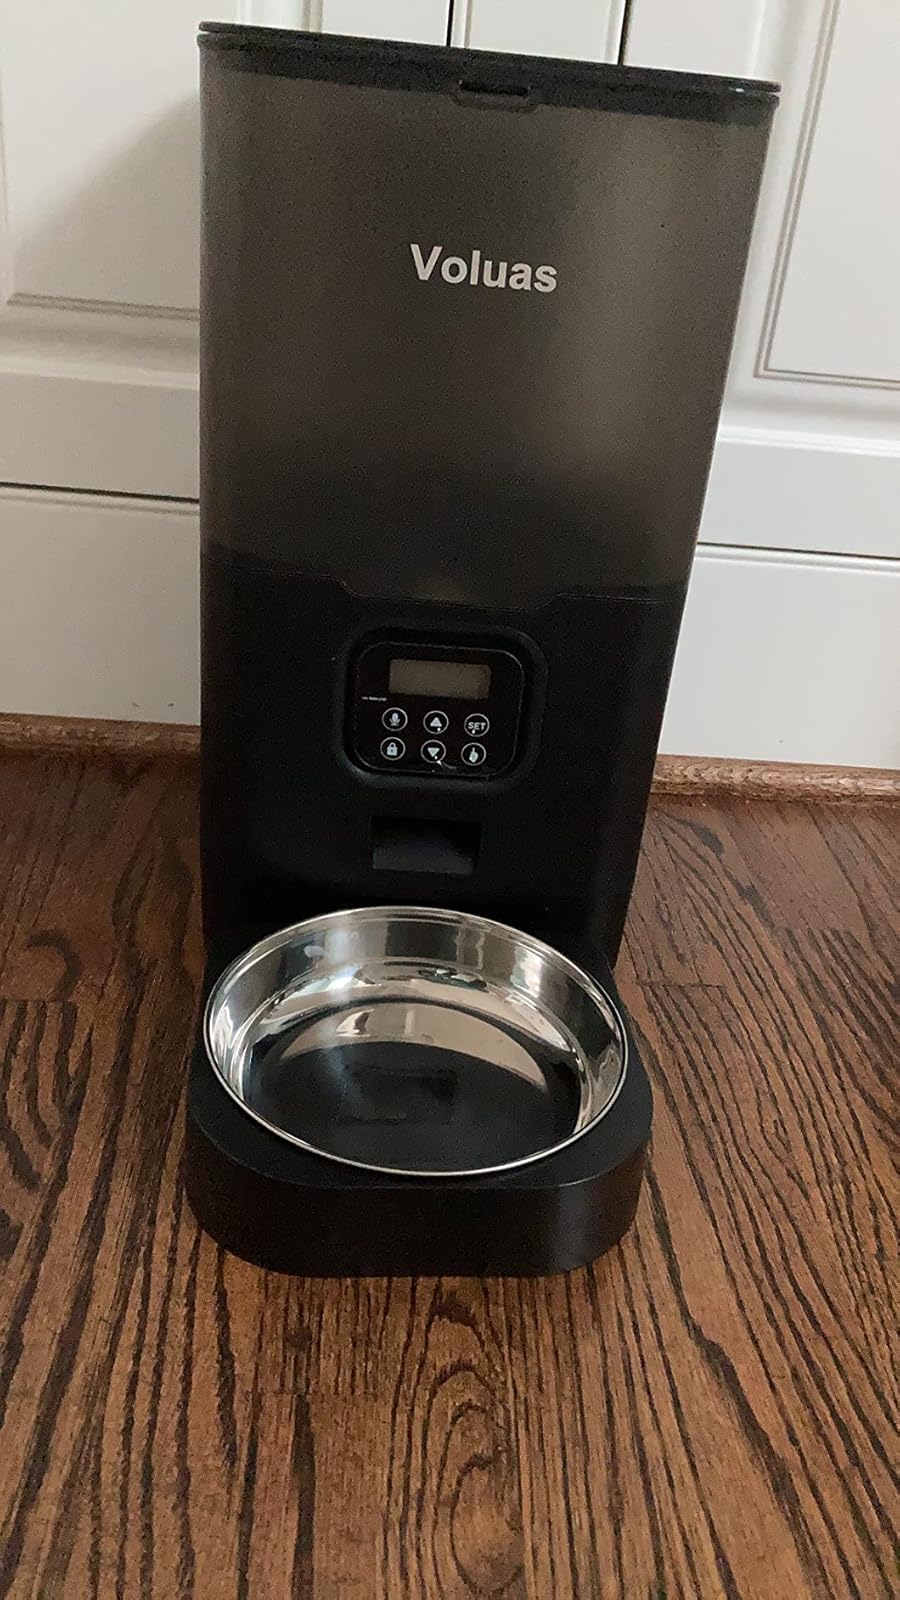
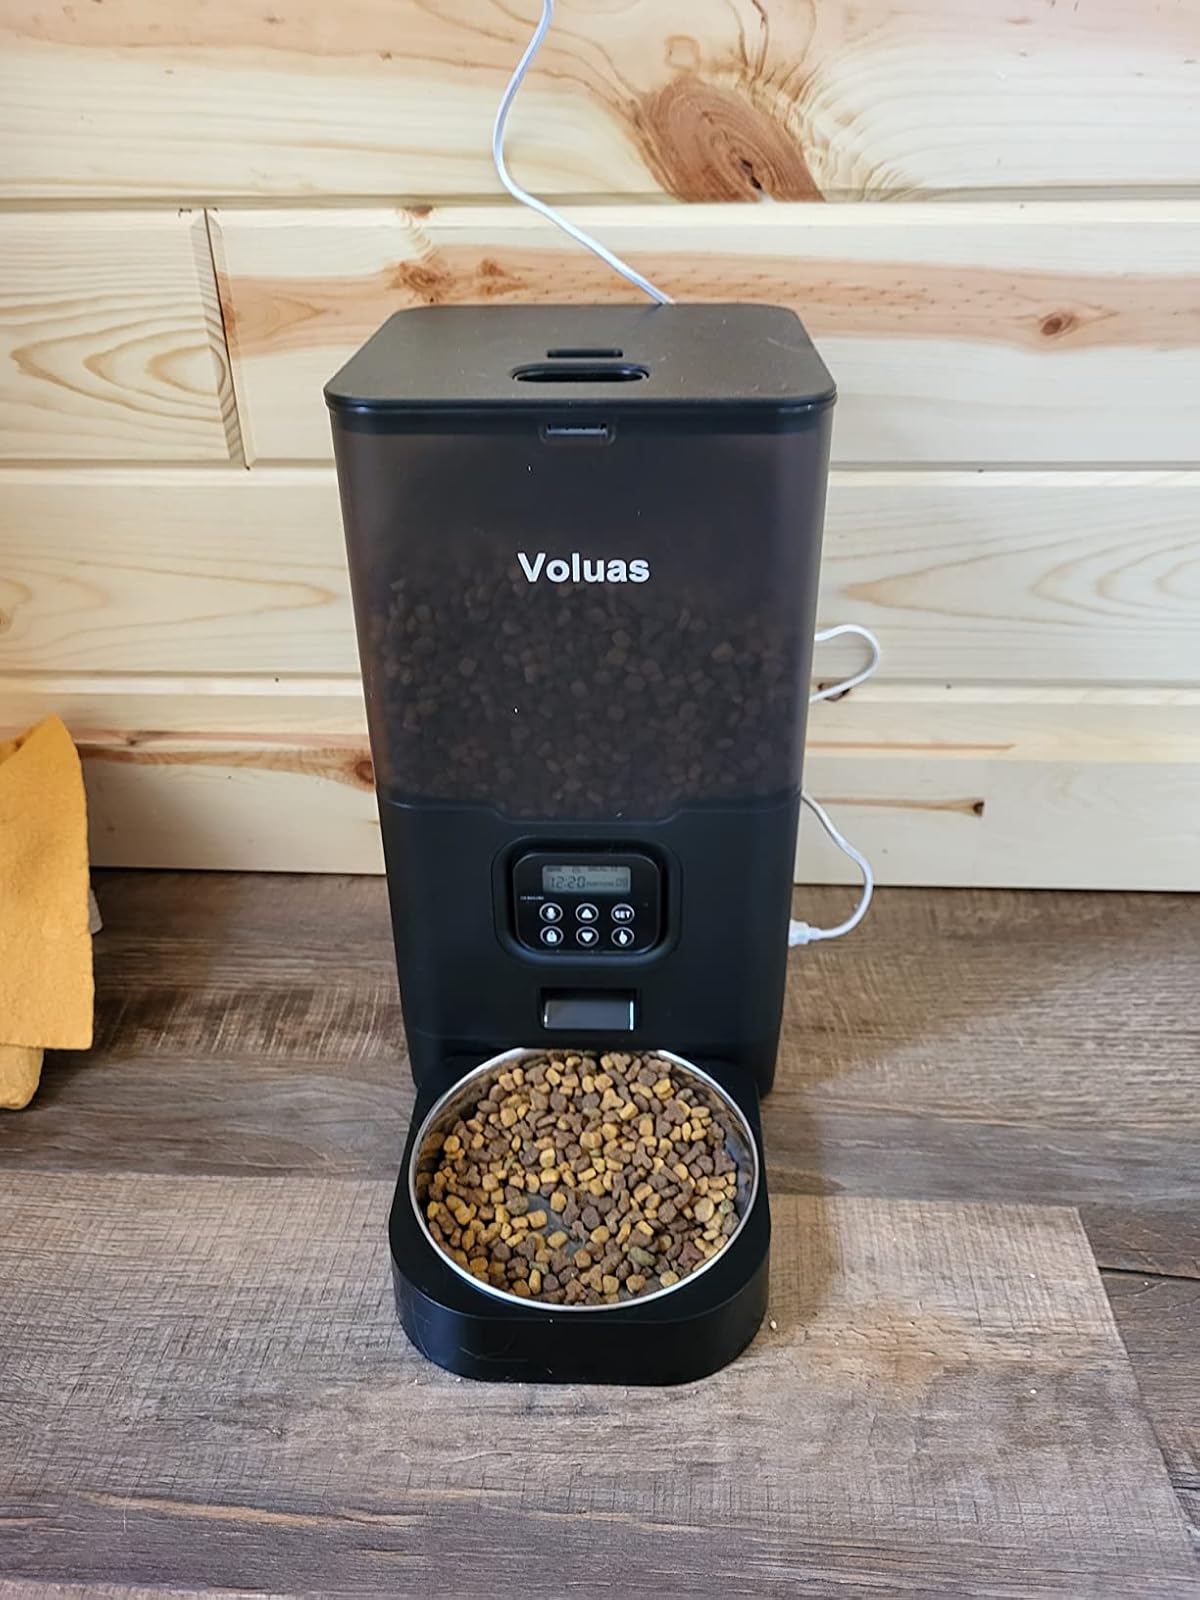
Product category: items_feeder
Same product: yes